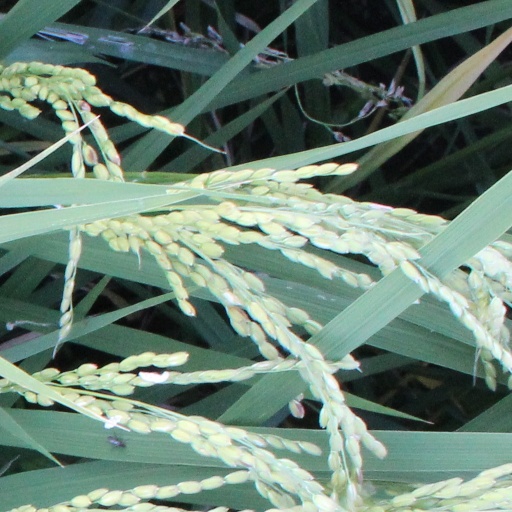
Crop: rice